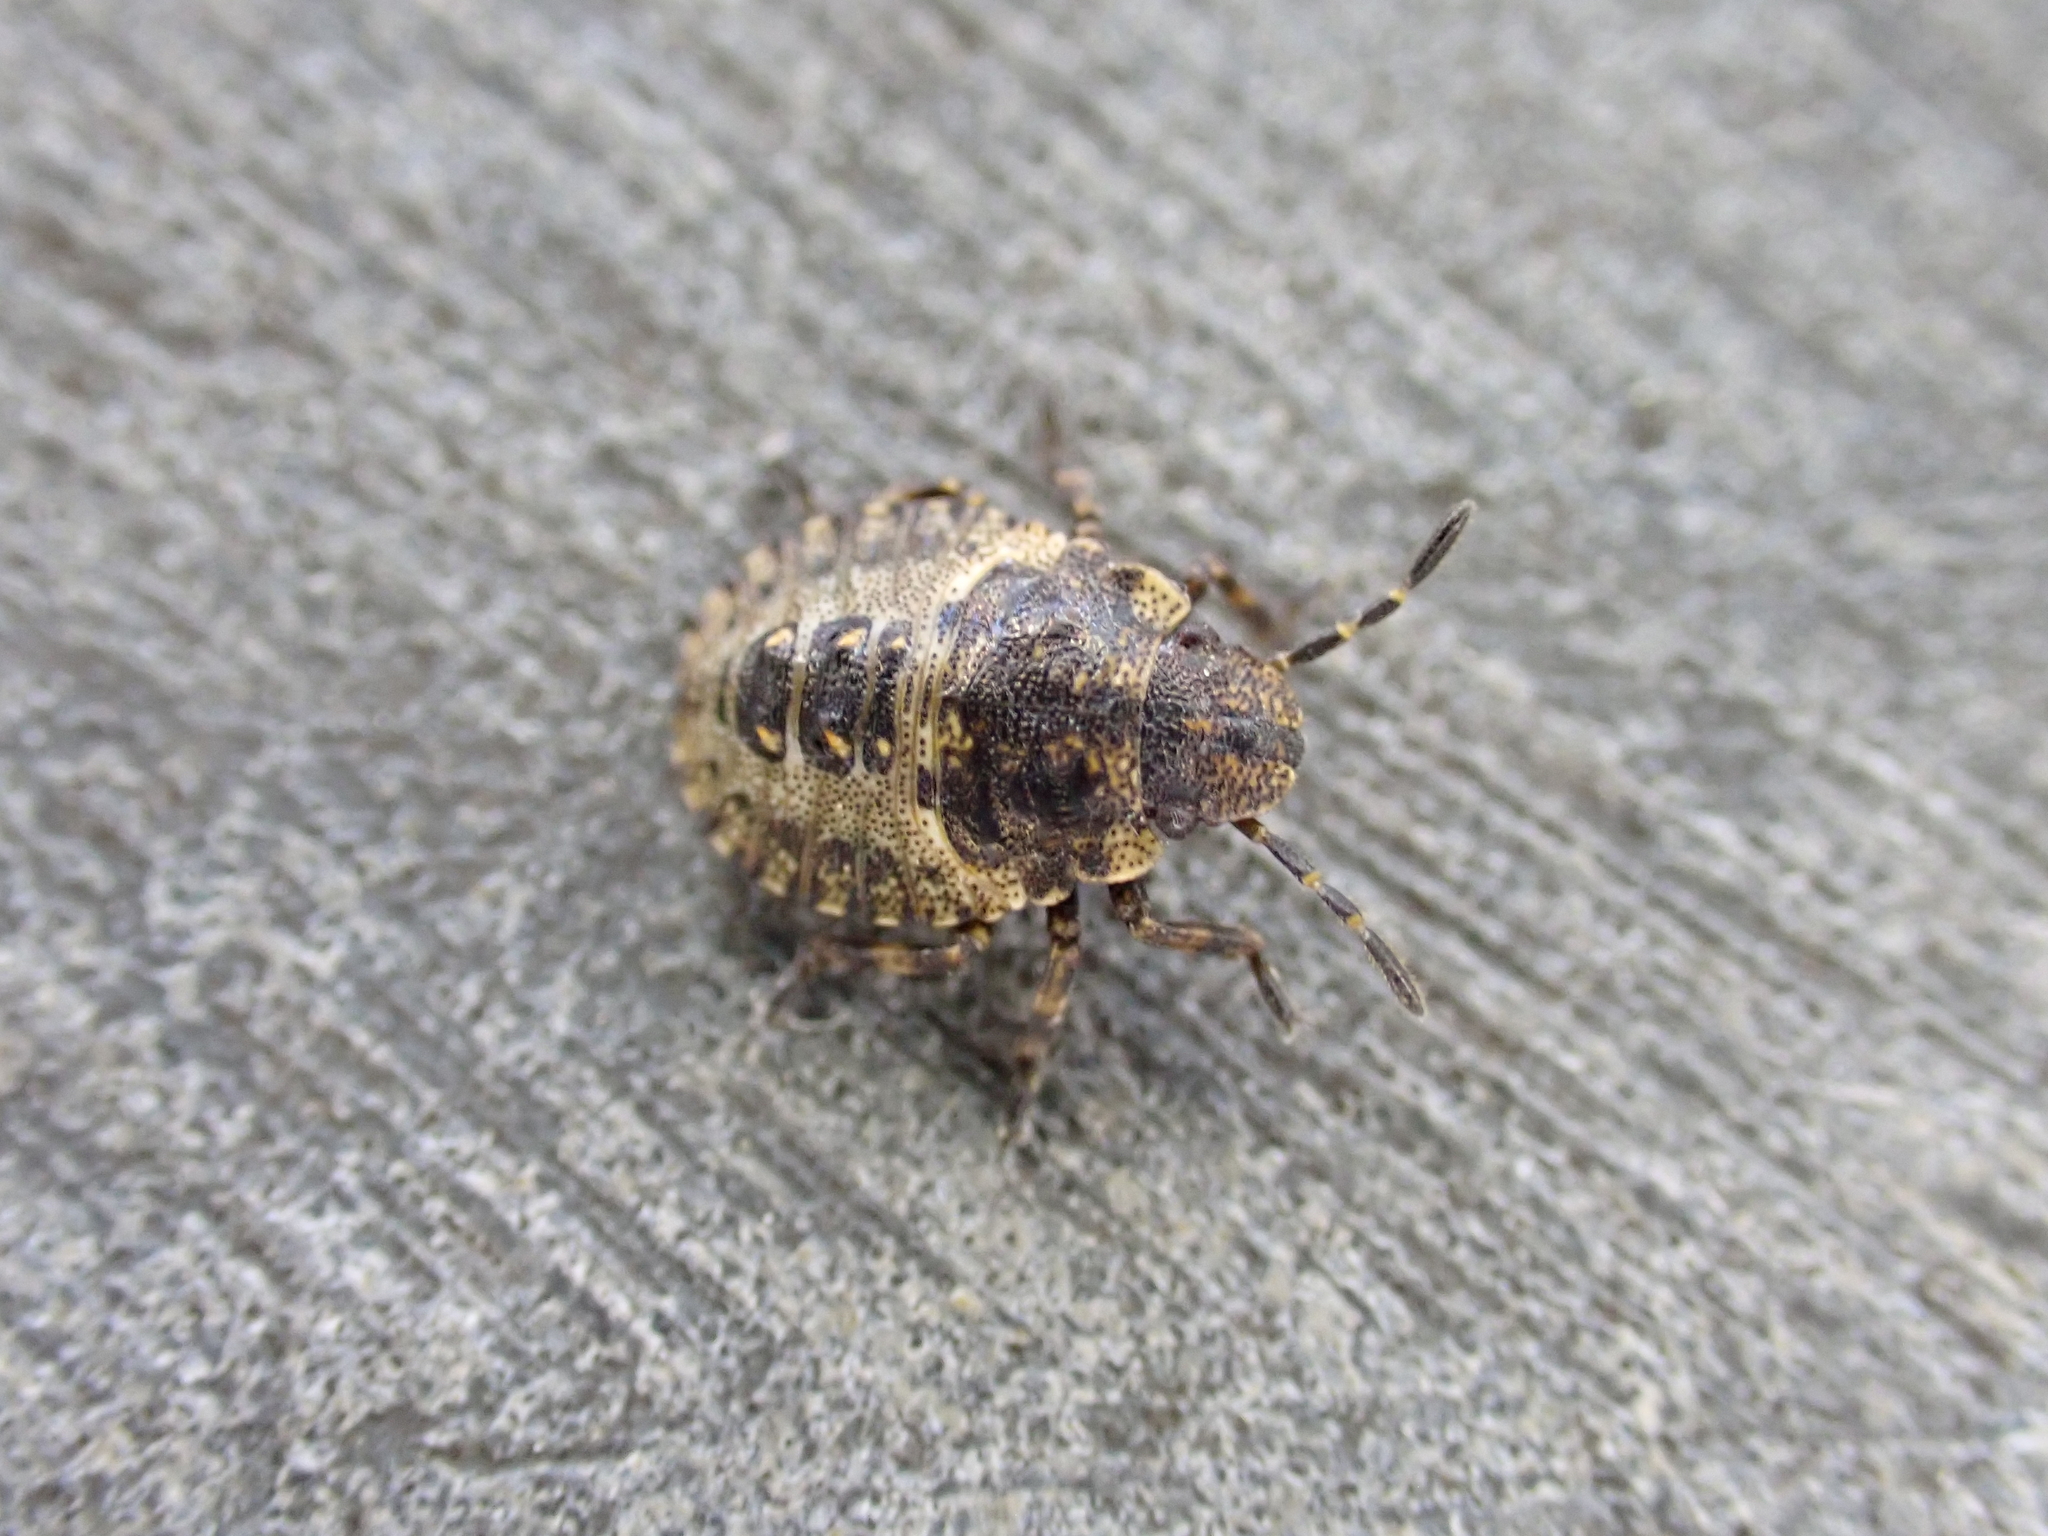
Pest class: stink_bug